Lichtetal am Rennsteig

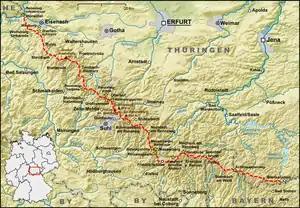
Map of the Rennsteig trail

Lichtetal am Rennsteig is a former municipal association in the district of Saalfeld-Rudolstadt, in Thuringia, Germany. The seat of government was in Lichte (in the Wallendorf section). It was disbanded in January 2019.